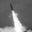
Label: rocket